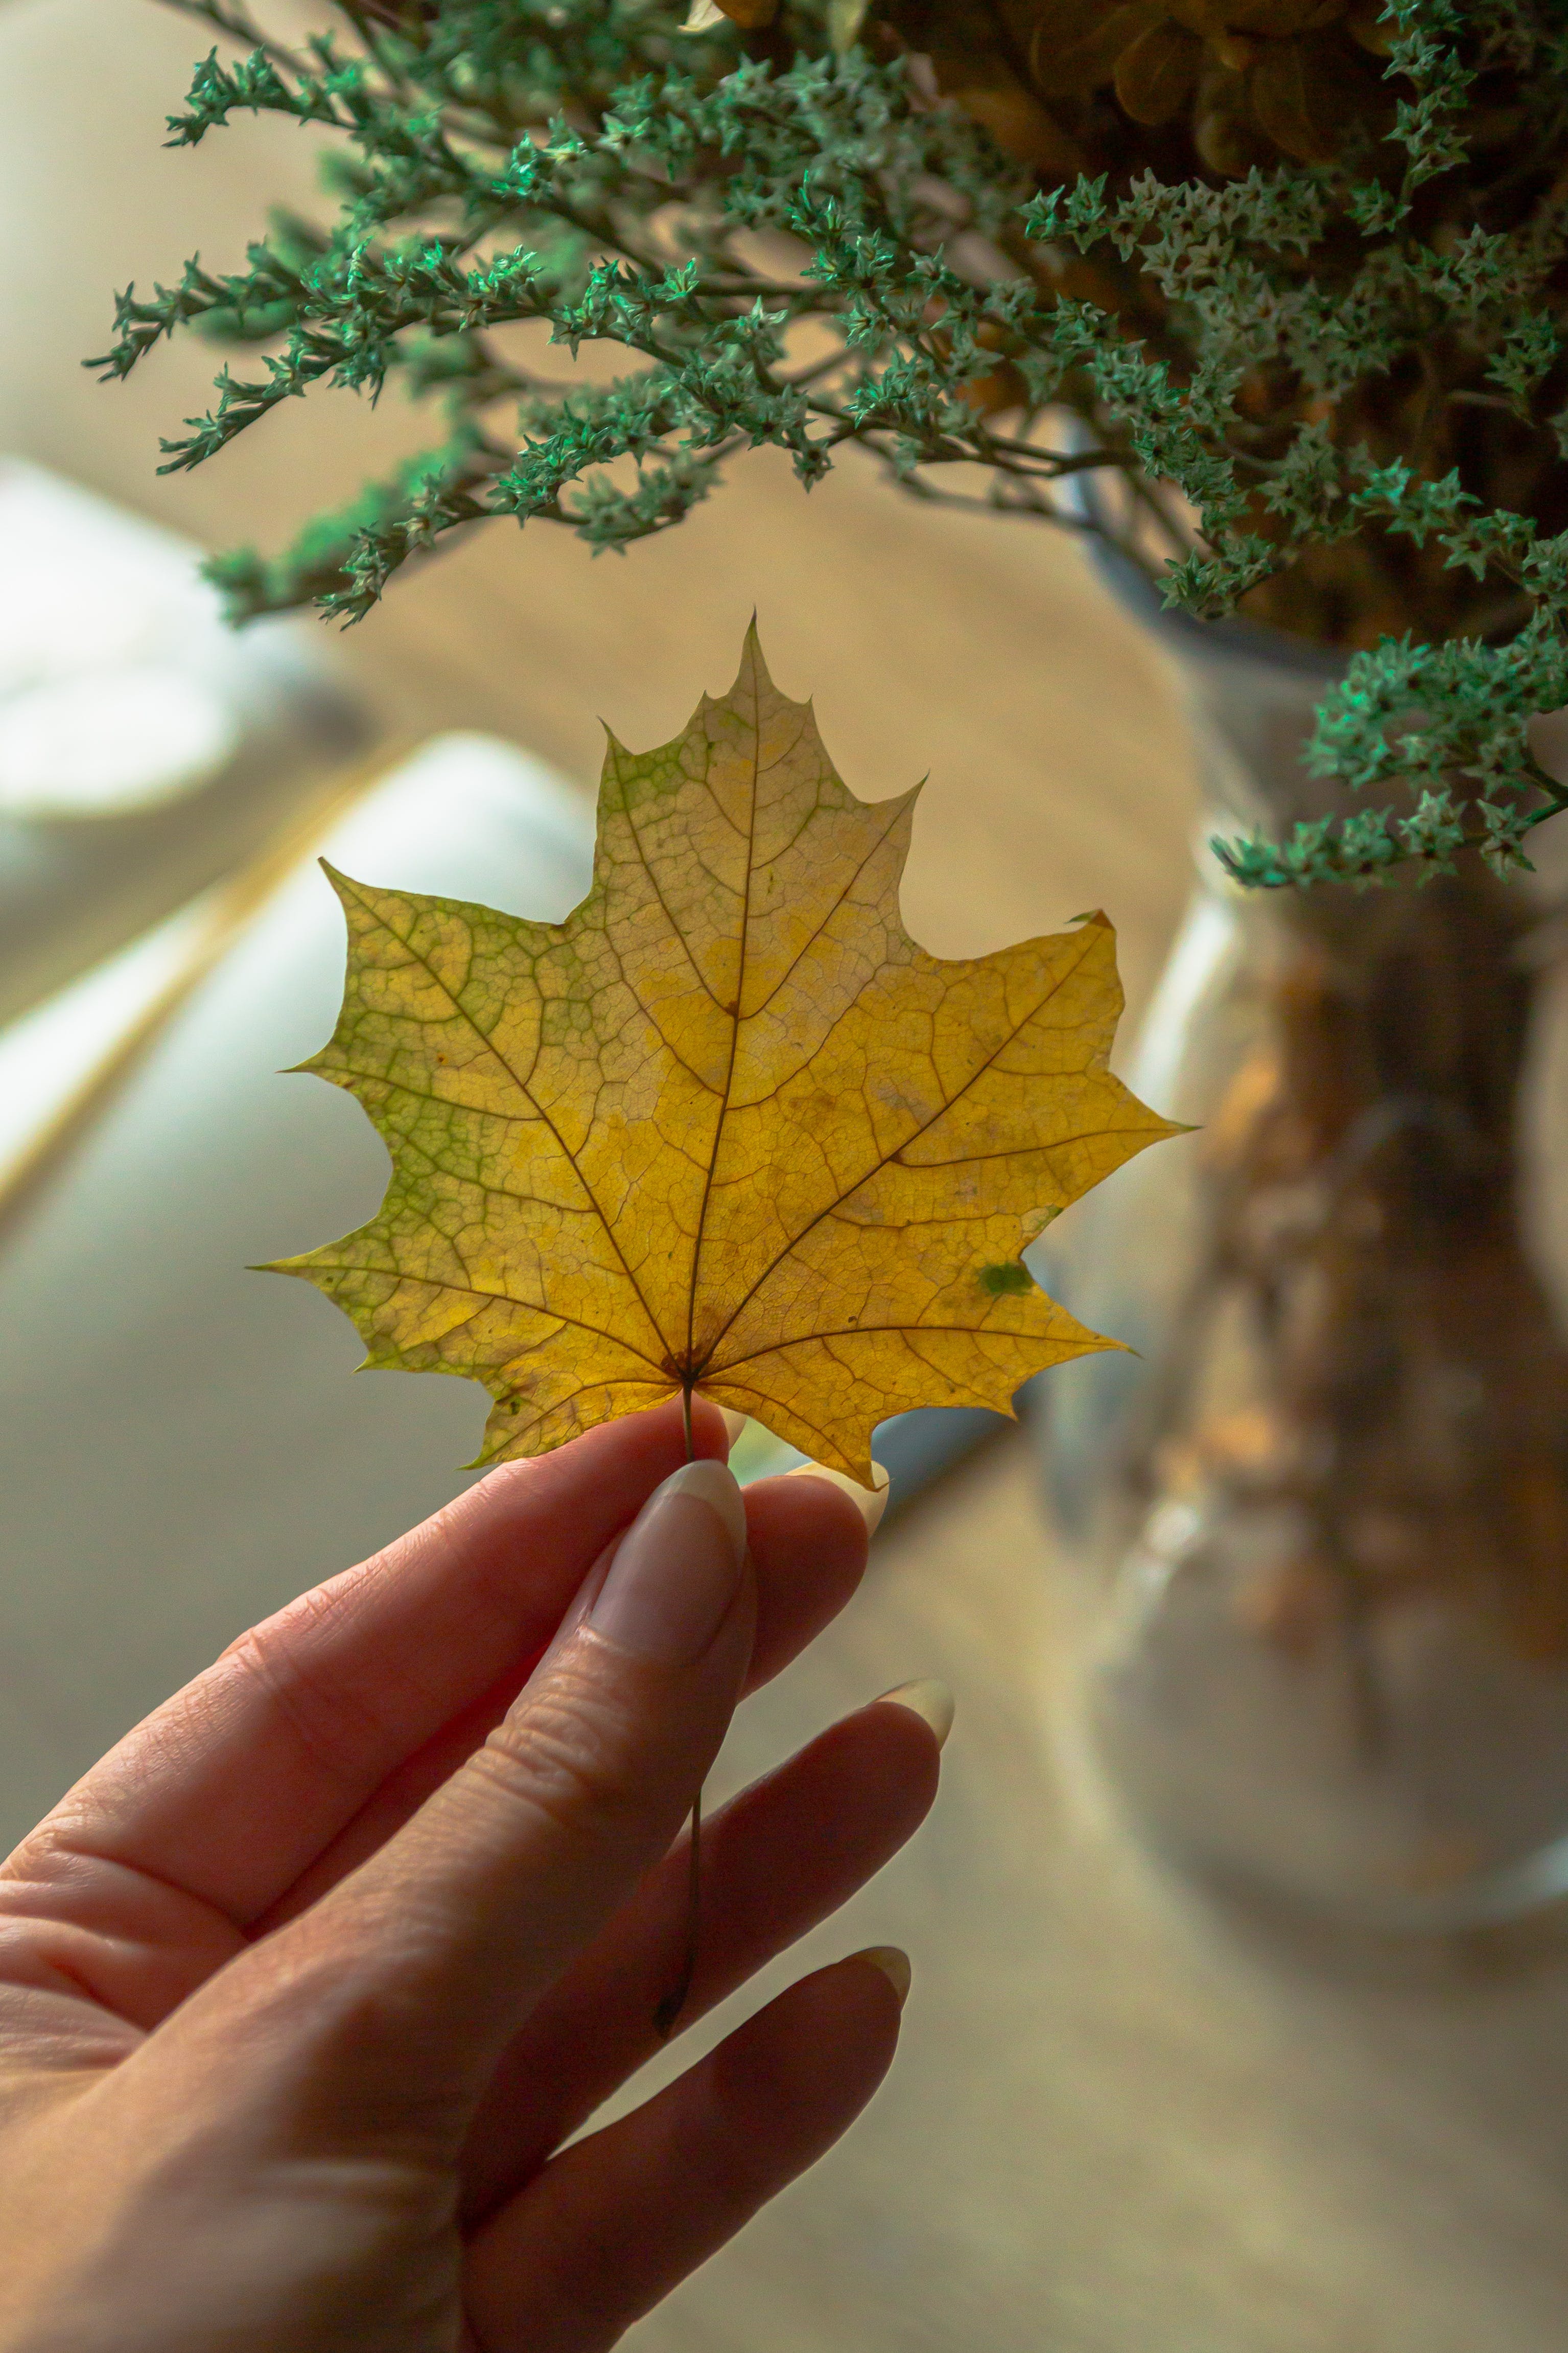
leaf, window, plant, branch, tree, twig, wood, deciduous, sky, Tints and shades, close up, grass, flowering plant, natural material, macro photography, glass, still life photography, maple, plant stem, autumn, metal, annual plant, still life, fashion accessory, art